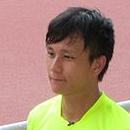
Age: 26